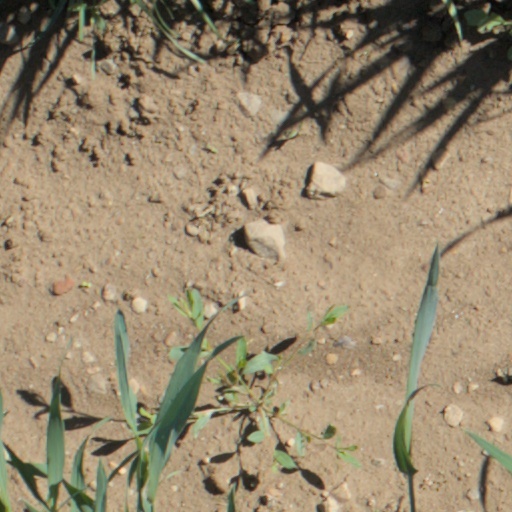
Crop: wheat